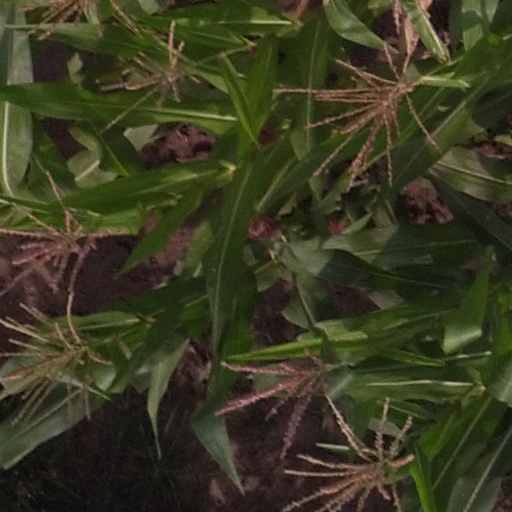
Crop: maize; corn